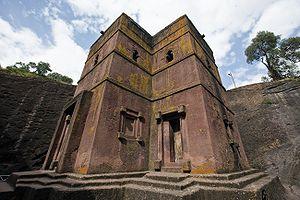
L'Éthiopie, en forme longue la république démocratique fédérale d’Éthiopie, en amharique Ītyōṗṗyā, ኢትዮጵያ et ye-Ītyōṗṗyā Fēdēralāwī Dīmōkrāsīyāwī Rīpeblīk, የኢትዮጵያ ፌዴራላዊ ዲሞክራሲያዊ ሪፐብሊክ, est un État de la Corne de l'Afrique. L'Éthiopie a des frontières communes avec l'Érythrée au nord, la Somalie à l'est-sud-est, le Soudan au nord-ouest, le Soudan du Sud à l'ouest-sud-ouest, le Kenya au sud et la république de Djibouti au nord-est. Depuis l'indépendance de l'Érythrée en 1993, l'Éthiopie n'a plus d'accès à la mer.